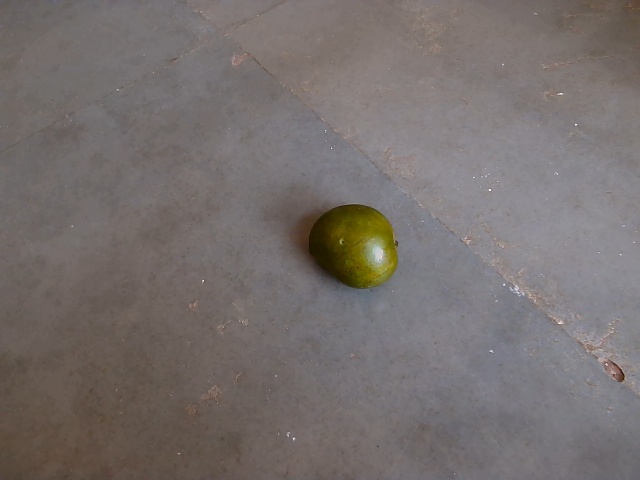
Label: Raw_Mango